Oskar Cher

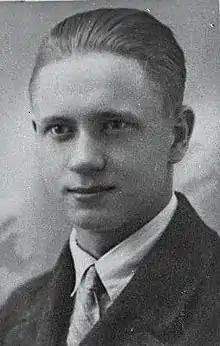
Oskar Cher in 1932

Oskar Cher (2 September 1913 – 2 June 1942) was an Estonian communist activist.